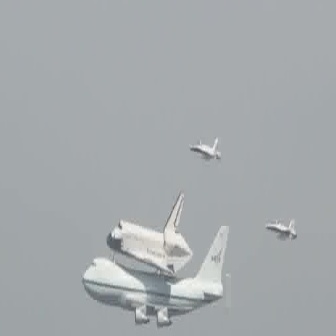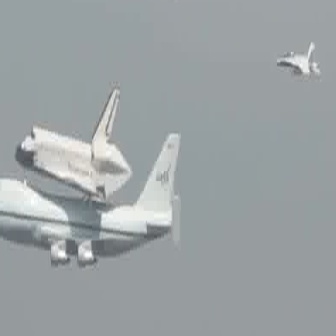
  Please identify the target specified by the bounding box [105,190,192,277] in the first image and locate it in the second image. Return the coordinates in [x_min,y_min,x_max,y_max] format.
Answer: [13,84,132,203]